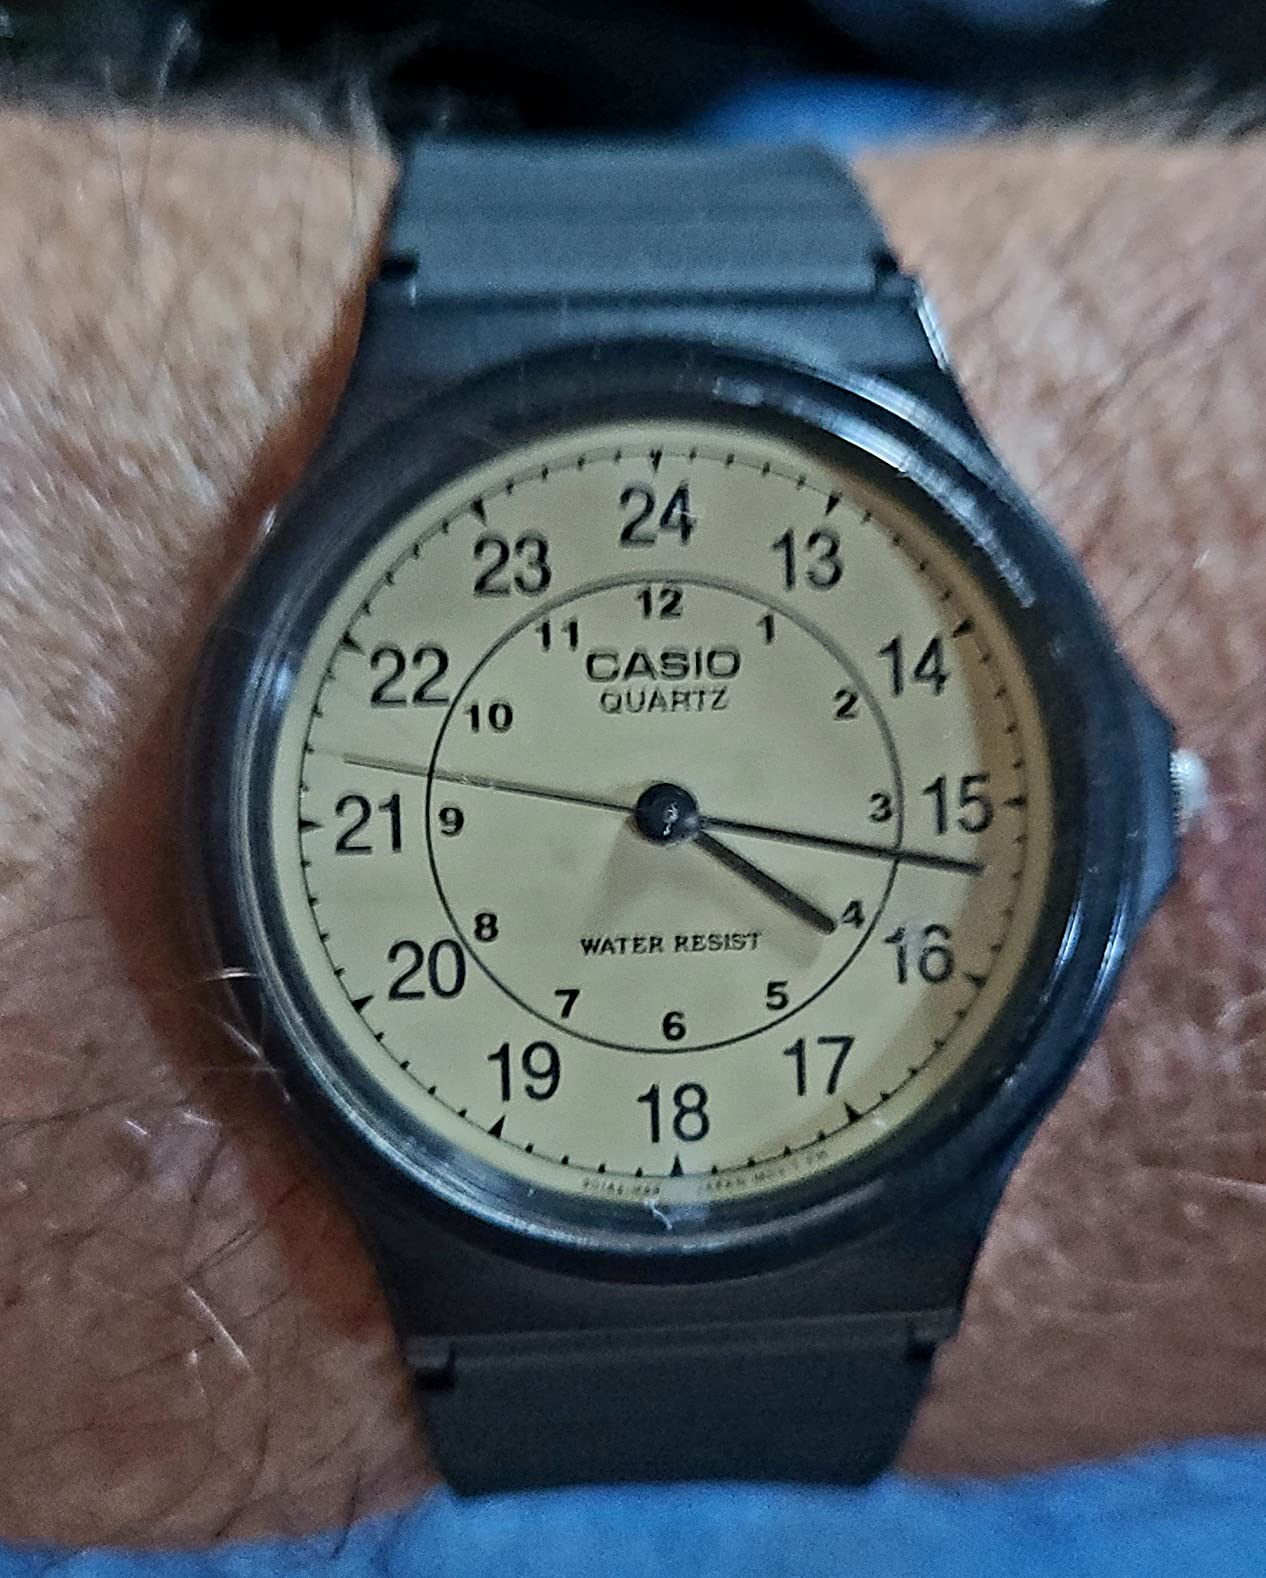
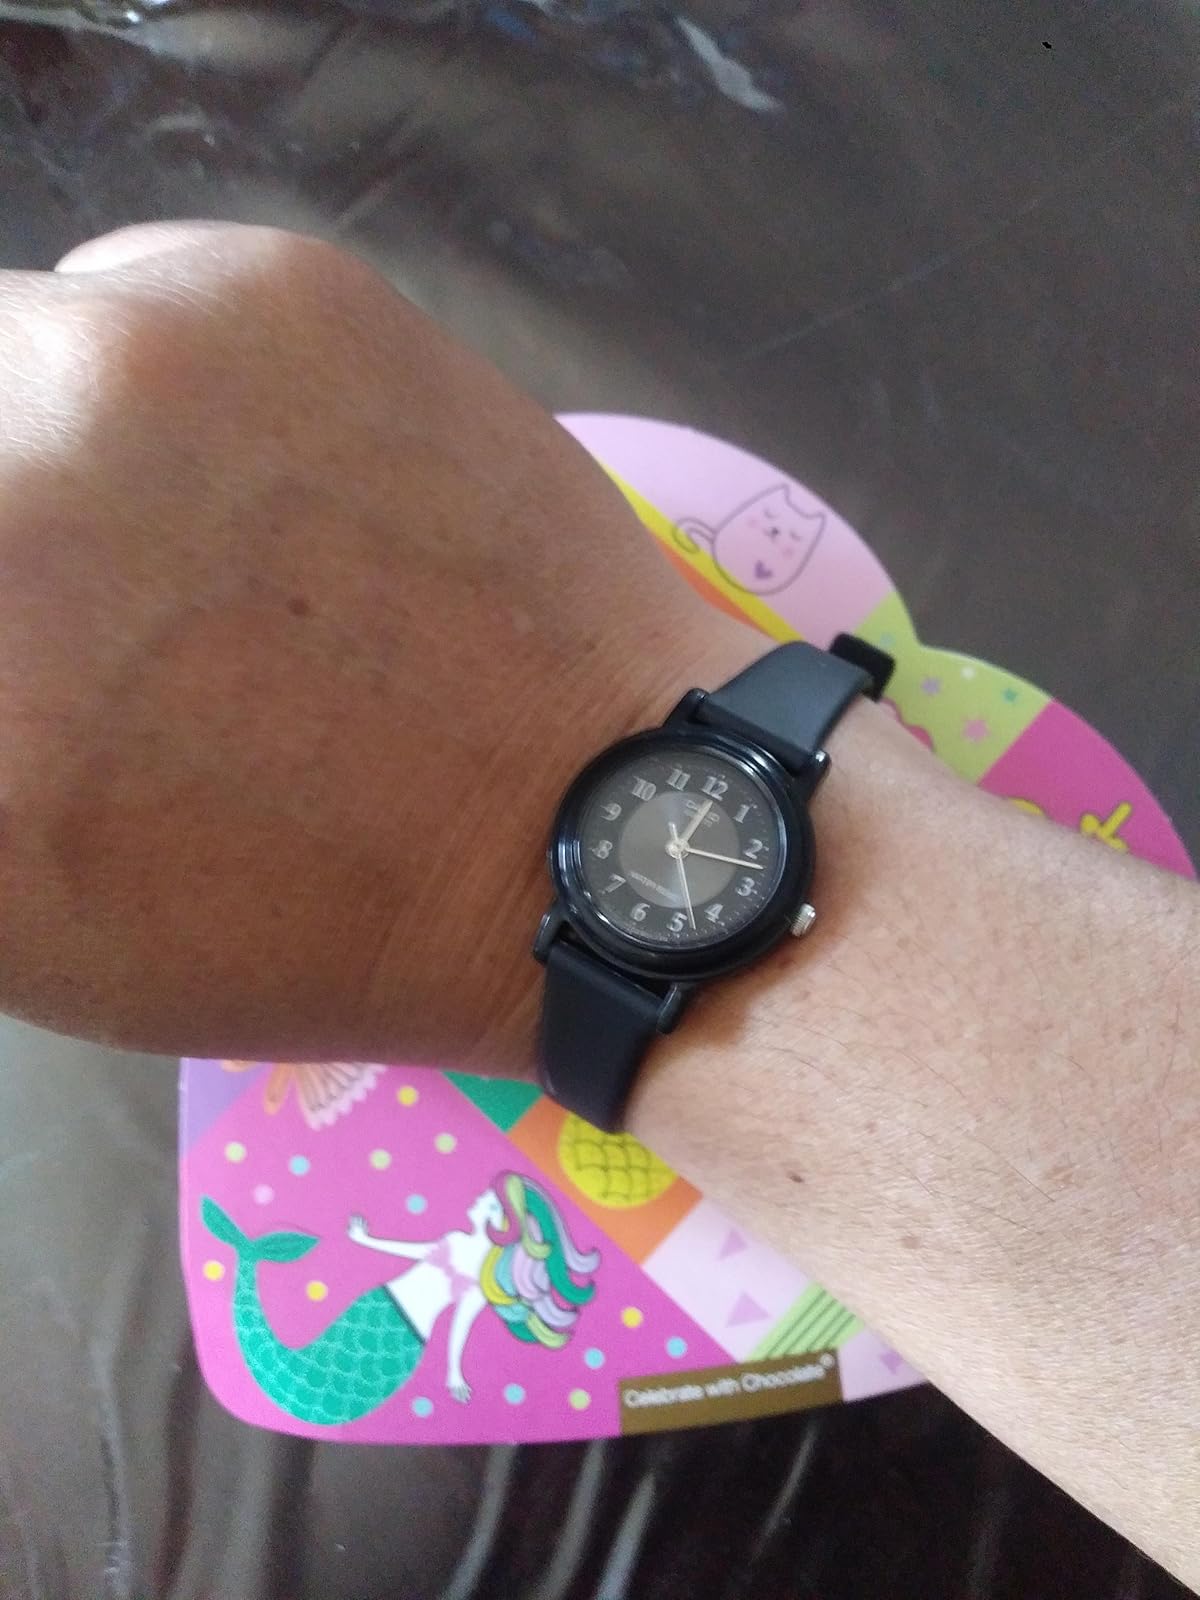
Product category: accessories_watch
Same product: no